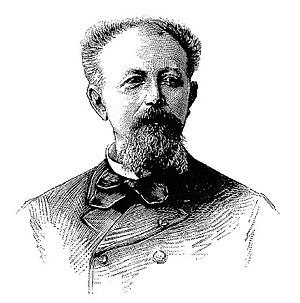
Le troisième gouvernement Charles de Freycinet est le gouvernement de France, lors de la Troisième République, du 9 janvier 1886 au 5 décembre 1886.
Le premier gouvernement Charles de Freycinet est le gouvernement de la Troisième République en France du 28 décembre 1879 au 19 septembre 1880.
Edmond-Henri Turquet, né le 31 mai 1836 à Senlis et mort le 8 février 1914 à Paris, magistrat et homme politique français.